Animal consciousness

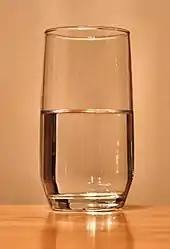
Is the glass half empty or half full?

Cognitive bias in animals is a pattern of deviation in judgment, whereby inferences about other animals and situations may be drawn in an illogical fashion. Individuals create their own "subjective social reality" from their perception of the input. It refers to the question "Is the glass half empty or half full?", used as an indicator of optimism or pessimism. Cognitive biases have been shown in a wide range of species including rats, dogs, rhesus macaques, sheep, chicks, starlings and honeybees.